Flood arch

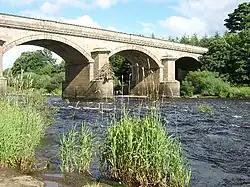
Bywell Bridge, two of the river spans with a flood arch beyond. The level of flooding can be seen by the driftwood caught above the cutwater

A flood arch is a small supplemental arch bridge provided alongside a main bridge. It provides extra capacity for floodwater.